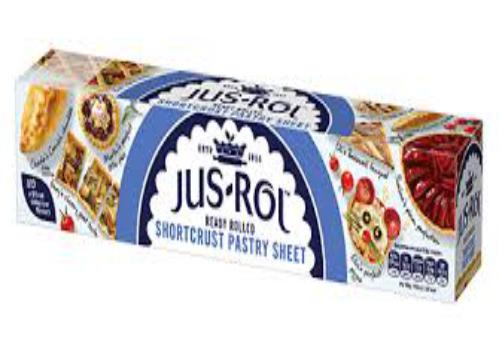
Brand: Jus-Rol
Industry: Food